San Diego Automotive Museum

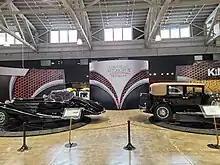

The San Diego Automotive Museum is a museum in Balboa Park in San Diego, California. It contains a collection of cars and motorcycles illustrating the history of American automotive culture.